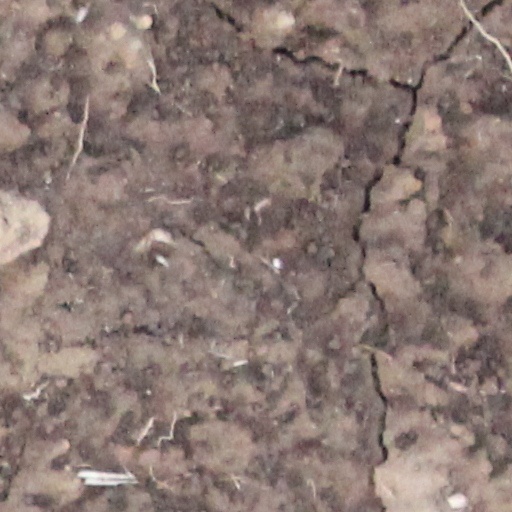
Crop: wheat